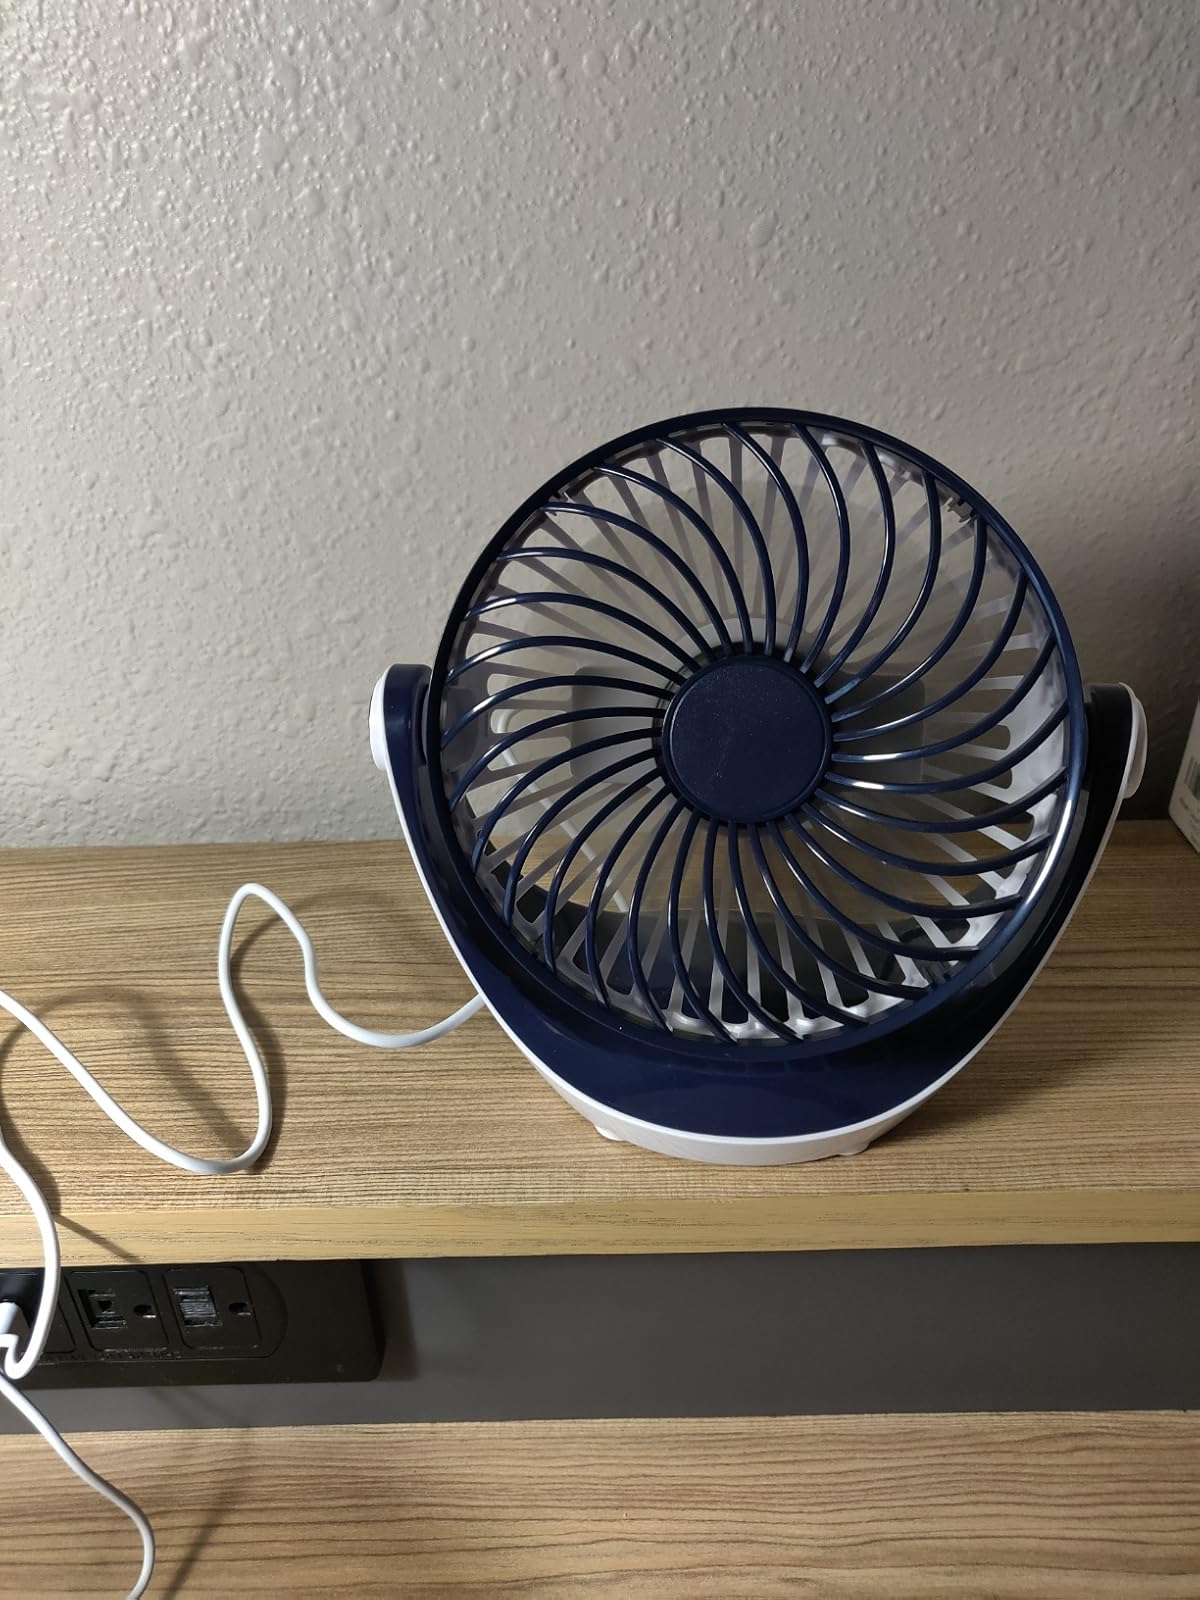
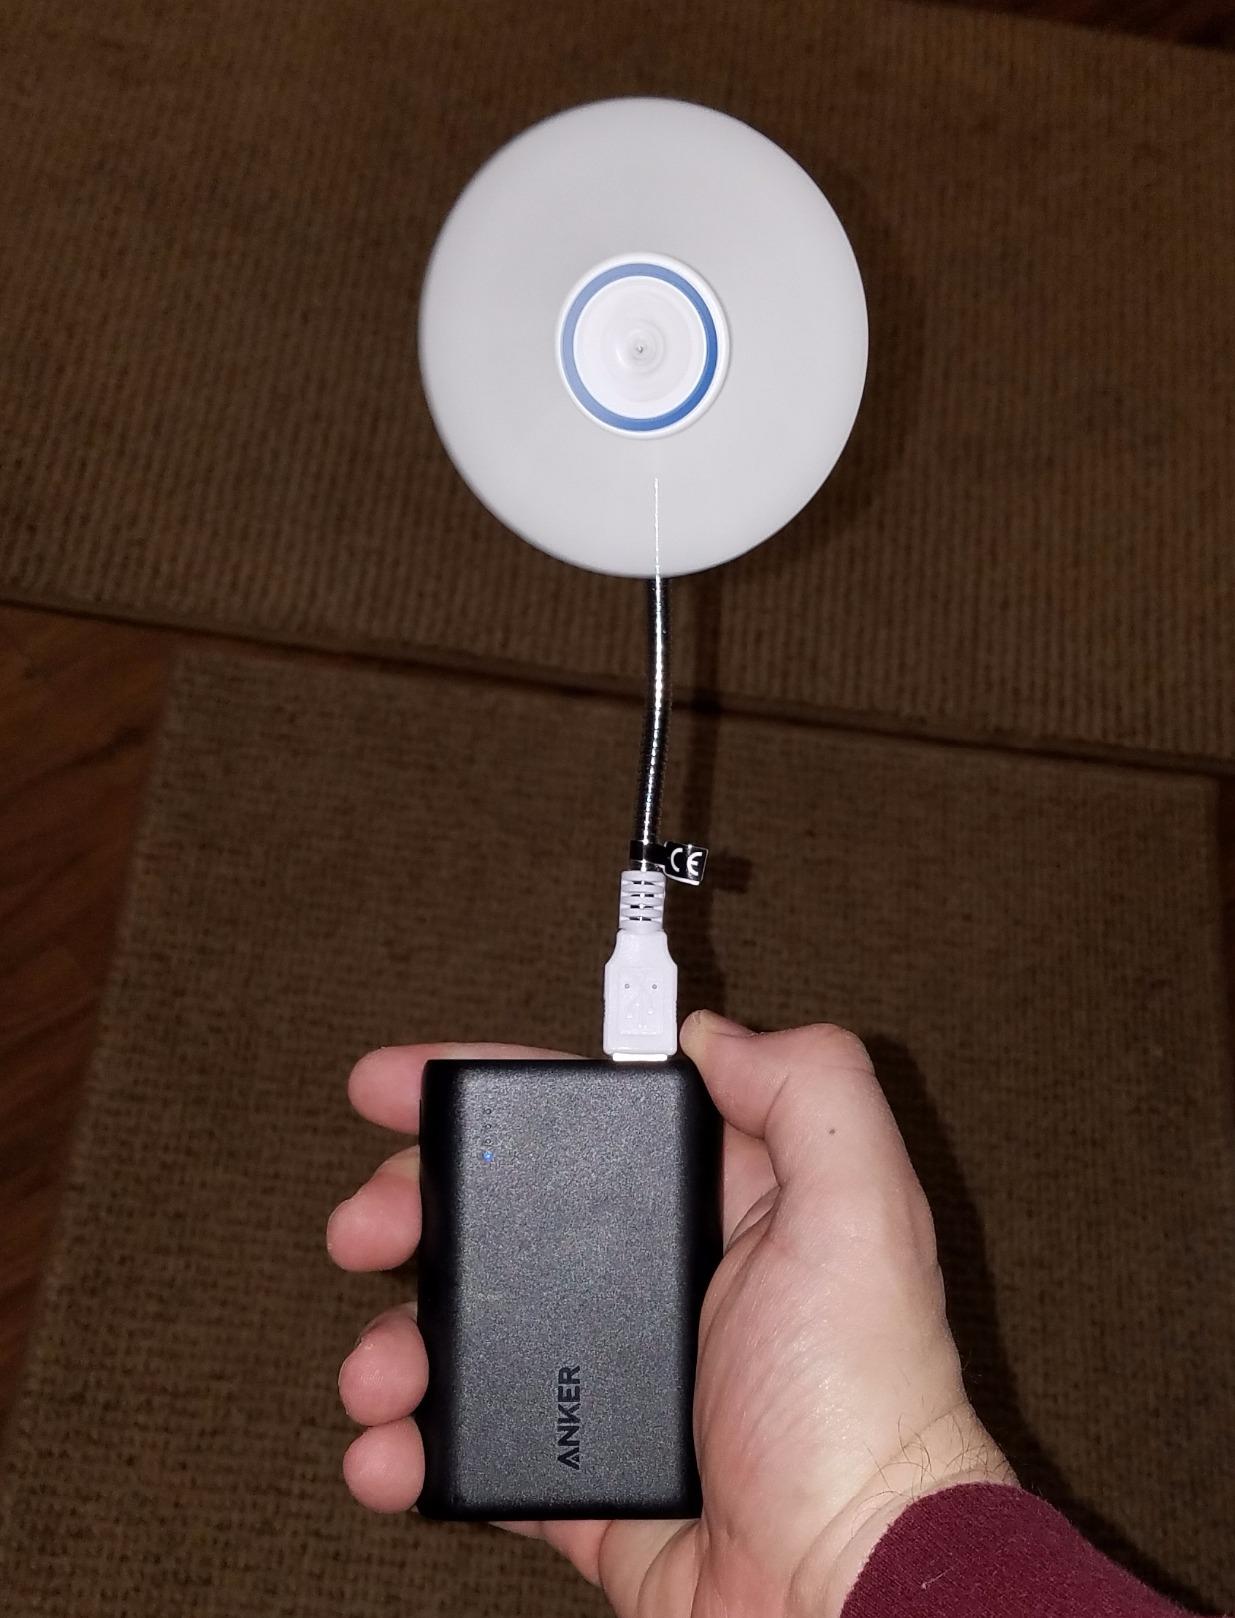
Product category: fan
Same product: no